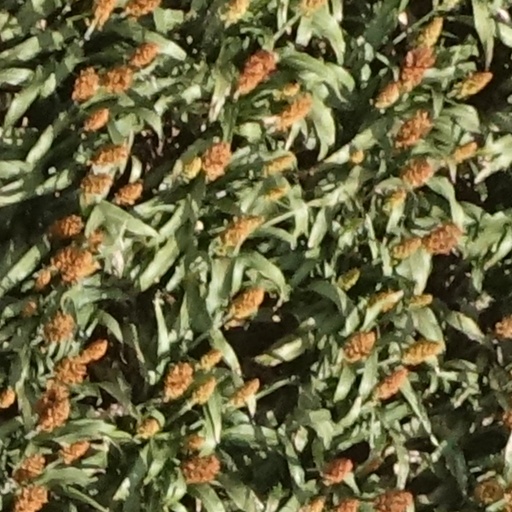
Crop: sorghum